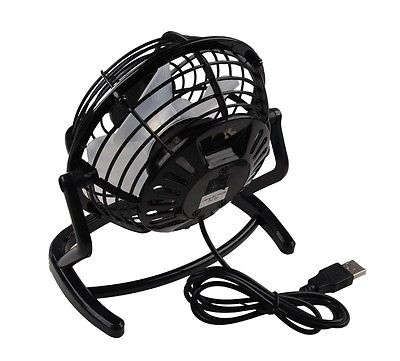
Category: fan